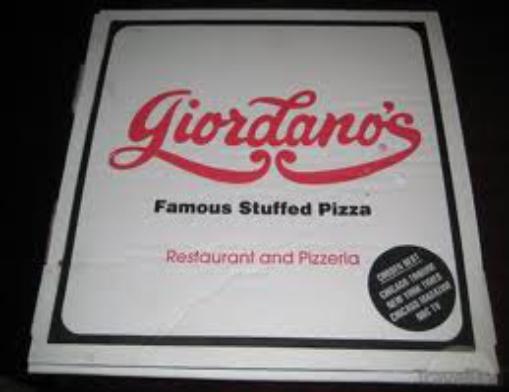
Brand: Giordano's Pizzeria
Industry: Food